Newmarket, New Zealand

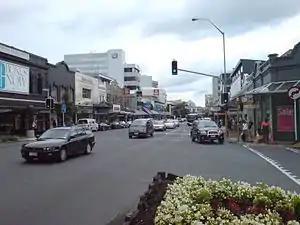

Newmarket is a central Auckland suburb. Newmarket was originally an independent borough from 1885 to 1989, when it was abolished. Newmarket was established as a livestock market since the 1850s and grew to become a retail and commercial centre for Auckland, with the main road "Broadway" being the focal point of this activity.